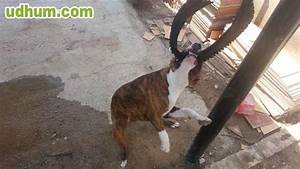
Label: cane